Soukous

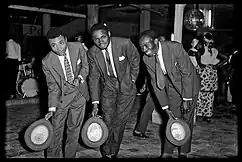
Congolese rumba bar in Léopoldville

In the early 1940s, Pool Malebo transformed from a barrier into a communication channel linking Brazzaville and Kinshasa. The Cuban son groups like Sexteto Habanero, Trio Matamoros, and Los Guaracheros de Oriente were broadcast on Radio Congo Belge, gaining popularity in the country. Due to influence of Cuban son, the maringa dance music—although unrelated to Cuban rumba—became known as ""rumba Congolaise"" as the imported records of Sexteto Habanero and Trio Matamoros were often mislabeled as "rumba". Ethnomusicology Professor Kazadi wa Mukuna of Kent State University explicates that the term "rumba" persisted in the Congos due to recording industry interests. Recording studio proprietors reinterpreted the term rumba by attributing it new "maringa" rhythm while retaining the name. Consequently, their music became recognized as "Congolese rumba" or "African rumba". Antoine Wendo Kolosoy became the first star of Congolese rumba touring Europe and North America with his band Victoria Bakolo Miziki. His 1948 hit "Marie-Louise," co-written with guitarist Henri Bowane, gained popularity across West Africa. Congolese rumba gained prominence in Congolese music as early pioneers revolutionized their relationship with the instruments they held.